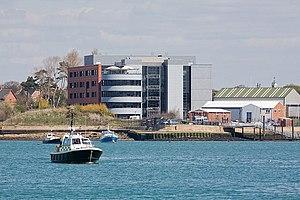
Whale Island est une petite île dans Portsmouth Harbour, à proximité de l'île de Portsea, à Portsmouth. Les Navy Command Headquarters y sont situés.